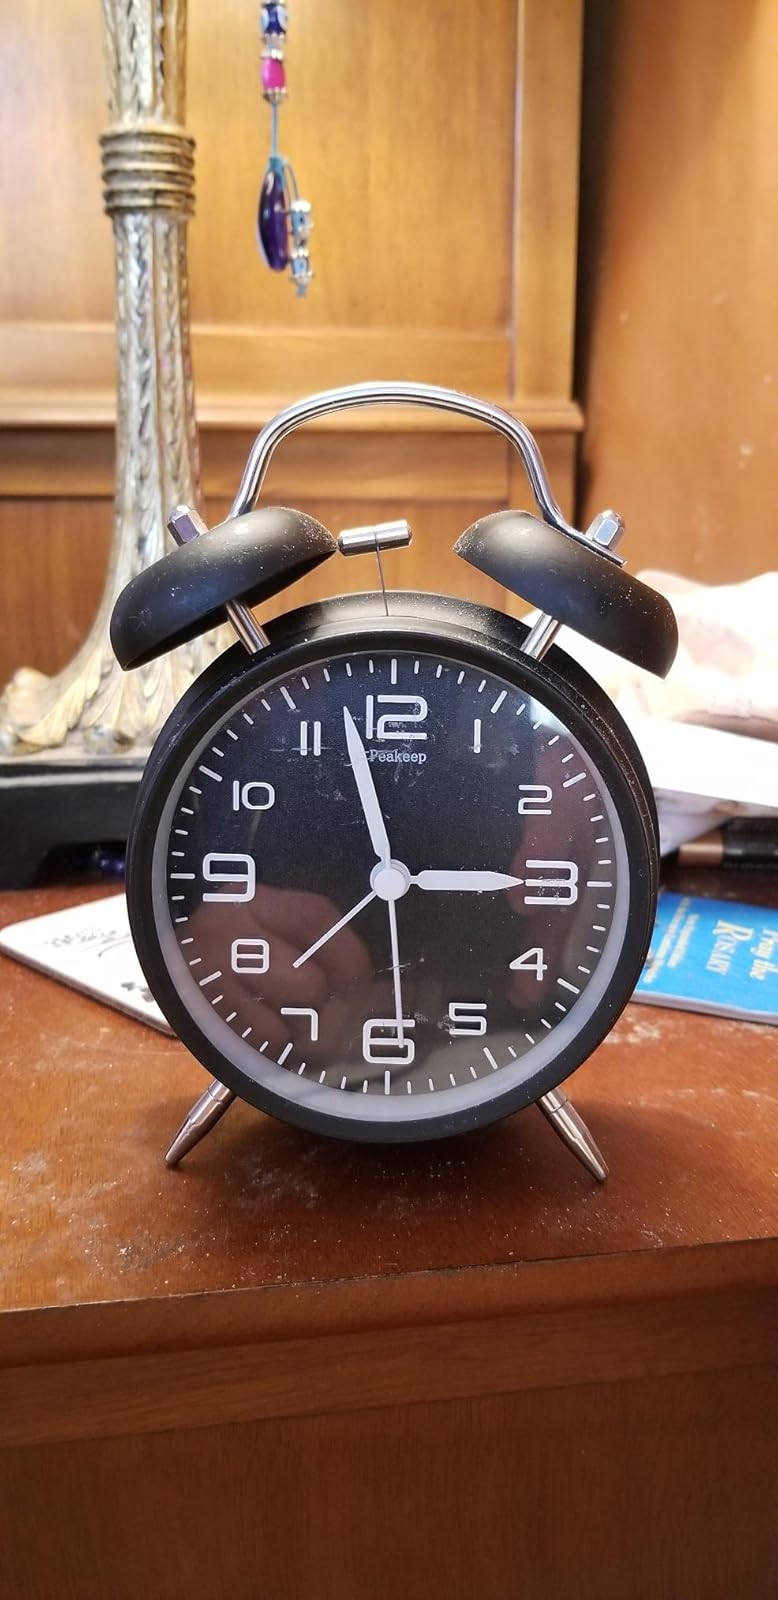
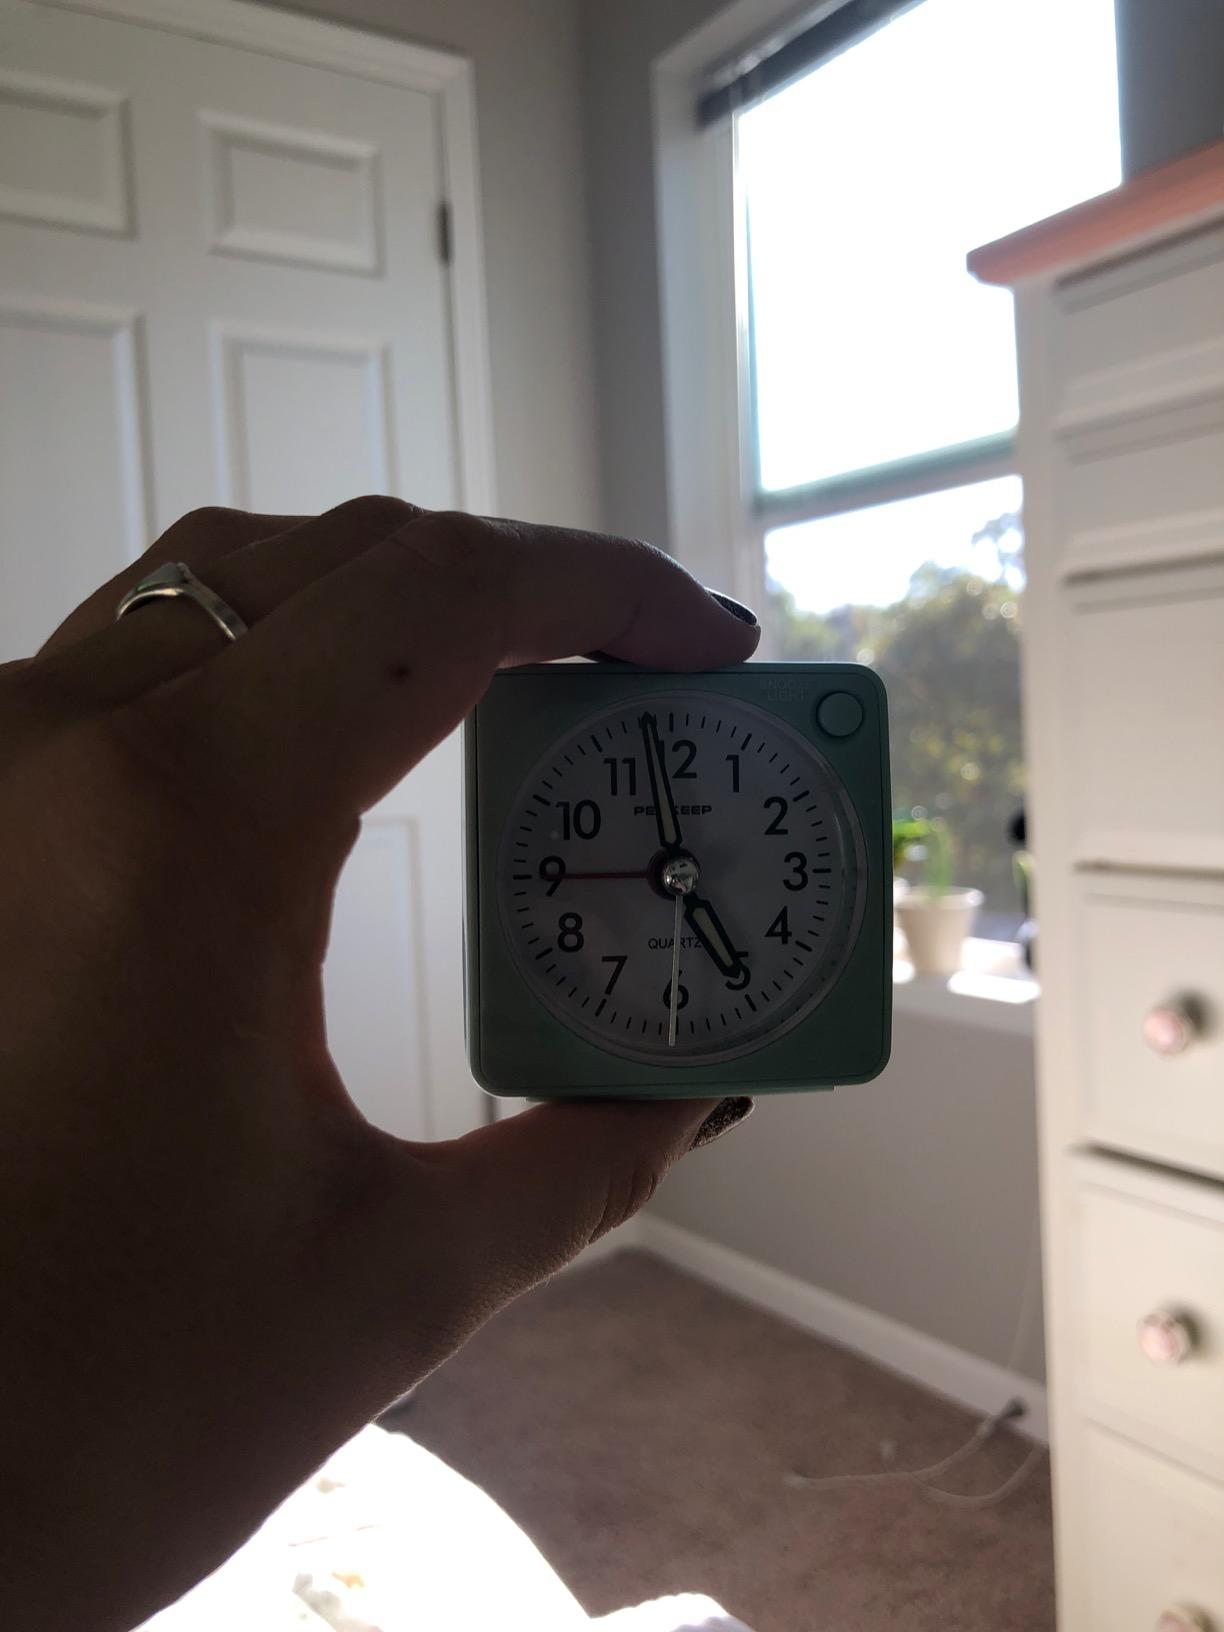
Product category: clock
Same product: no